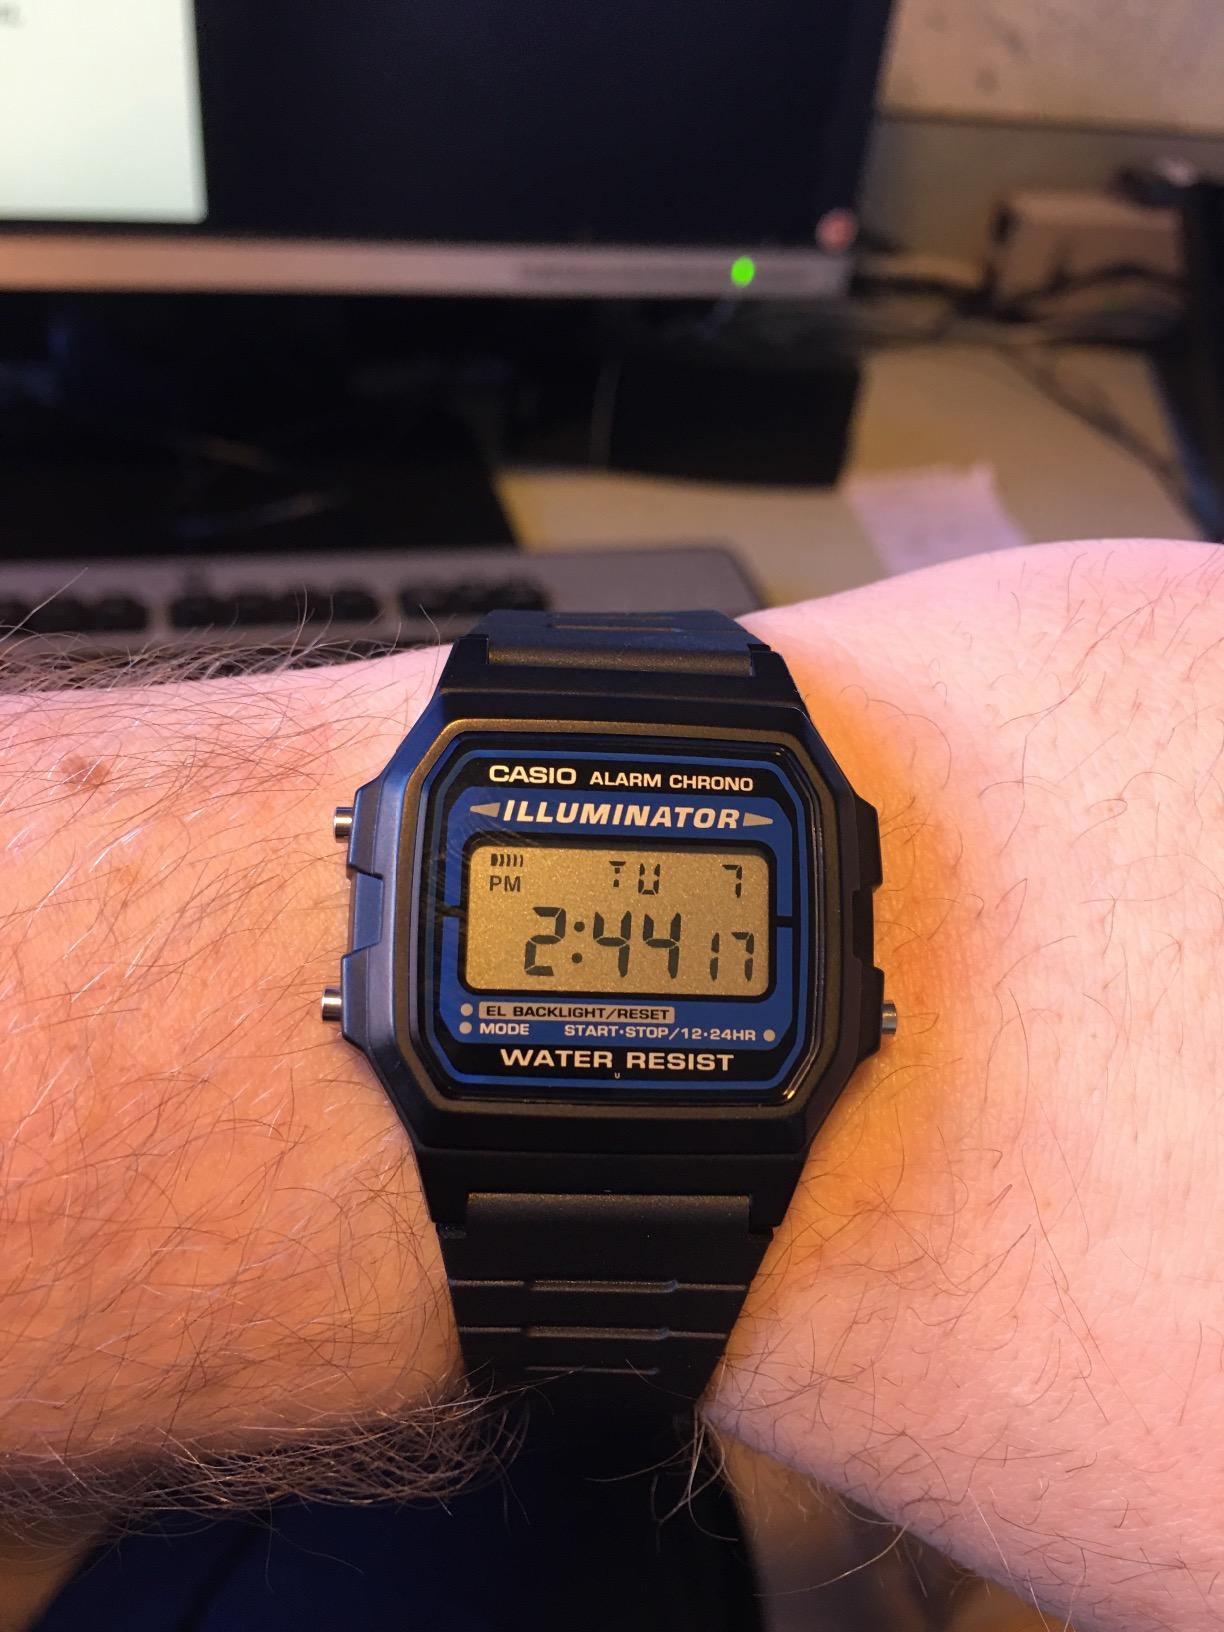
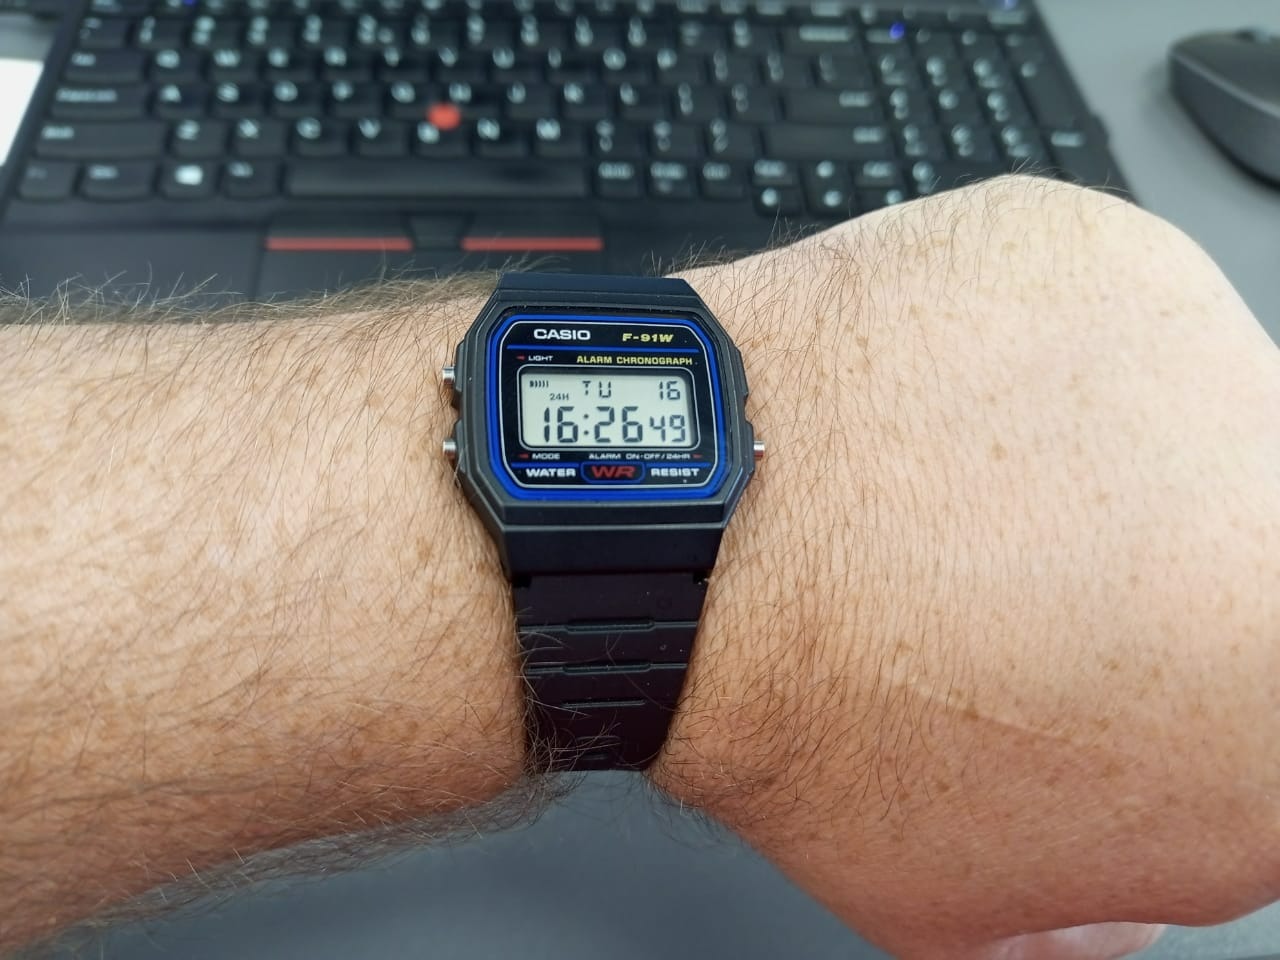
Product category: accessories_watch
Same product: no